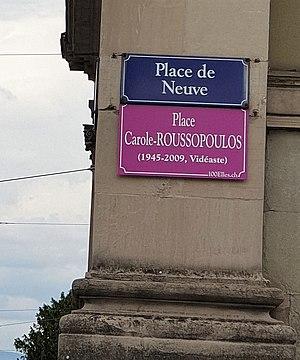
Plaque temporaire de rue apposée dans le cadre du projet 100elles à Genève en 2019
Carole Roussopoulos, née Carole de Kalbermatten à Lausanne le 25 mai 1945, morte le 22 octobre 2009 à Sion, est une féministe, pionnière de la vidéo et réalisatrice de plus de 120 documentaires, suisse et française. Elle est une figure de l'histoire LGBT en Suisse.